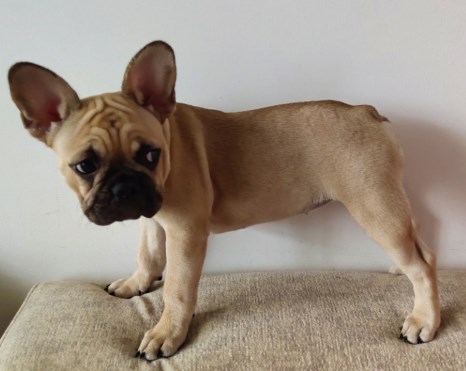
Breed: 1121-n000002-French_bulldog